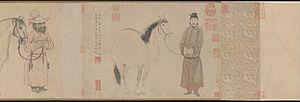
Cheval et Palefrenier, ou Homme et Cheval, est une peinture à l'encre de Chine sur rouleau de papier, réalisée par l'artiste Chinois Zhao Mengfu ou par son fils Zhao Yong, en 1296, sous la dynastie Yuan, représentant un cheval blanc tenu par son palefrenier. Elle est conservée au Metropolitan Museum of Art, à New York.